St. Peter's Church (Queenstown, Maryland)

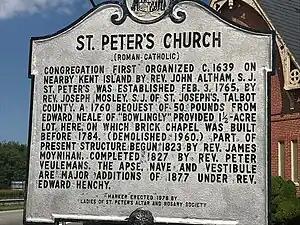
historic marker in front of church

In 1760, Edward Neale of Bowlingly died, and his will provided for two daughters and other family members. It also left "the sum of 50 pounds" for a Catholic clergyman to purchase land nearby so he "may live convenient to the congregation". Bowlingly was adjacent to the village of Queenstown. Catholic leaders purchased of land from Edward Rogers for the price of 28 pounds. The land was located about from Queenstown along the road to Easton and Wye Mills. A surviving baptismal register kept by Mosley shows that the original church was already built in 1784, but no records remain that list the exact year construction was completed. This small structure looked more like a house than a church. In 1819, Archbishop Marechal described this church as “a most miserable old house”, and it was too small for its congregation.